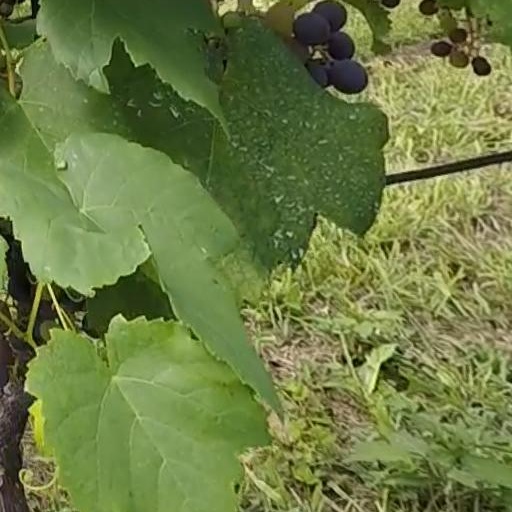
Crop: grape